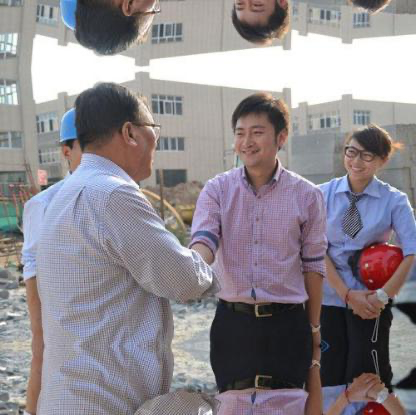
Objects in the image:
label: helmet
label: head
label: head
label: head
label: helmet
label: head
label: head
label: head